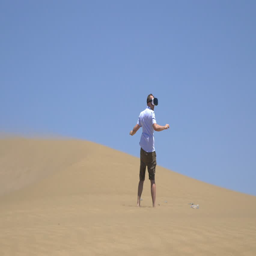
high quality video of man wearing virtual reality glasses and playing games on the desert in 4k in slow motion 60fps